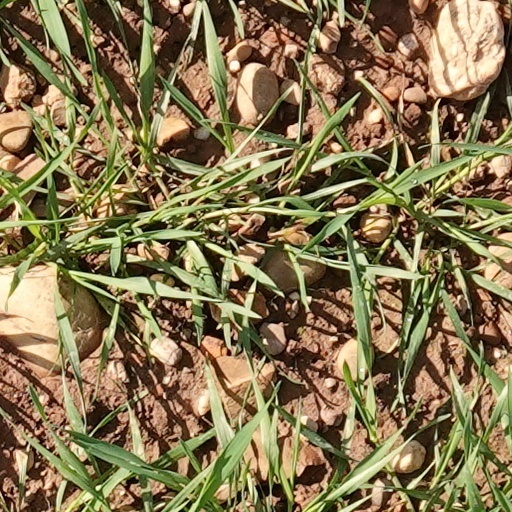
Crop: wheat